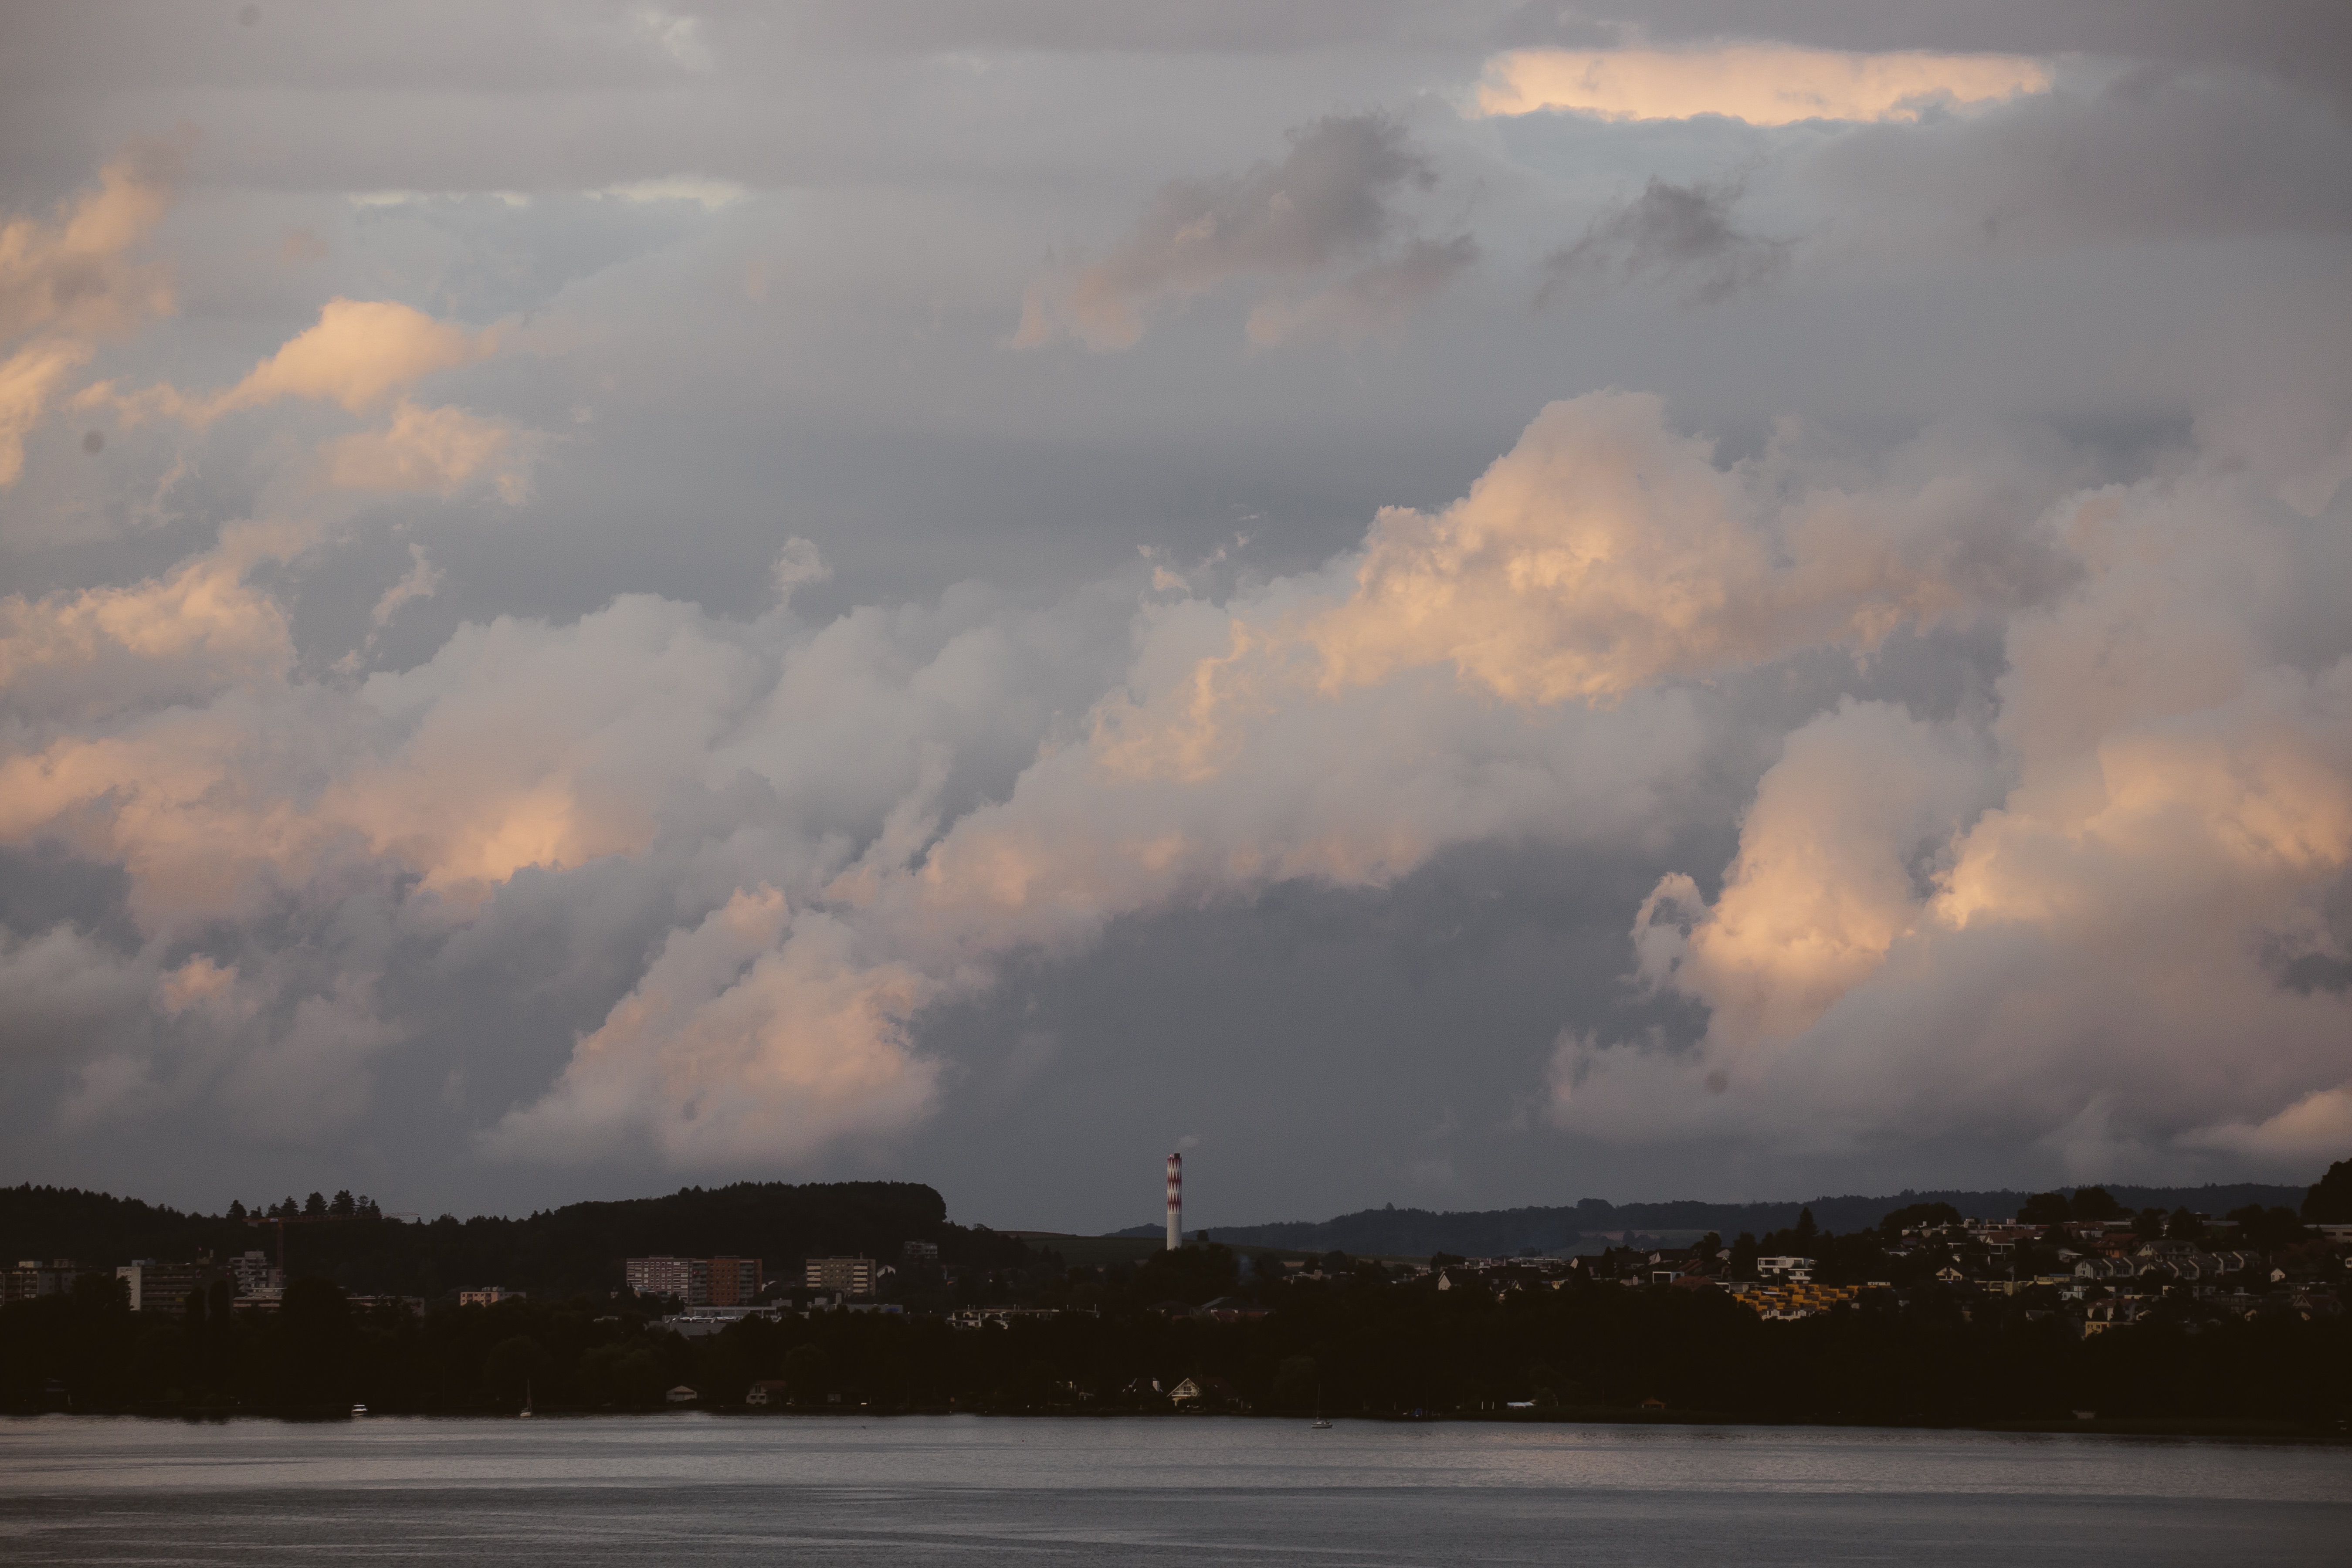
sea, horizon, cloud, sky, sunrise, sunset, sunlight, morning, dawn, atmosphere, dusk, evening, reflection, weather, storm, thunderstorm, meteorological phenomenon, atmospheric phenomenon